Sajid Javid

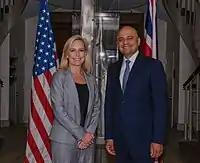
Home Secretary Javid with Kirstjen Nielsen, U.S. Secretary of Homeland Security, May 2018

In February 2019, Javid laid an order in Parliament adding Hezbollah's political wing to the UK's list of proscribed terror organisations.